Genealogy

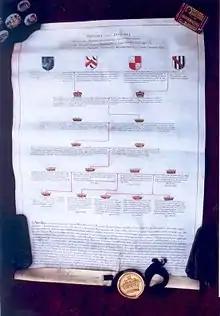
Lineage of a family,

The LDS Church has engaged in large-scale microfilming of records of genealogical value. Its Family History Library in Salt Lake City, Utah, houses over 2 million microfiche and microfilms of genealogically relevant material, which are also available for on-site research at over 4,500 Family History Centers worldwide.